Payment terminal

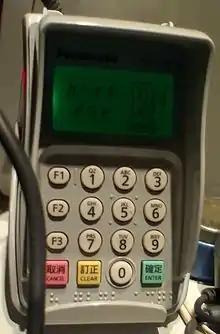

Like automated teller machines, many payment terminals are also equipped with raised tactile buttons and an earphone jack which allow the blind to audibly finish the payment process.